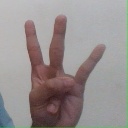
अक्षर: क्ष